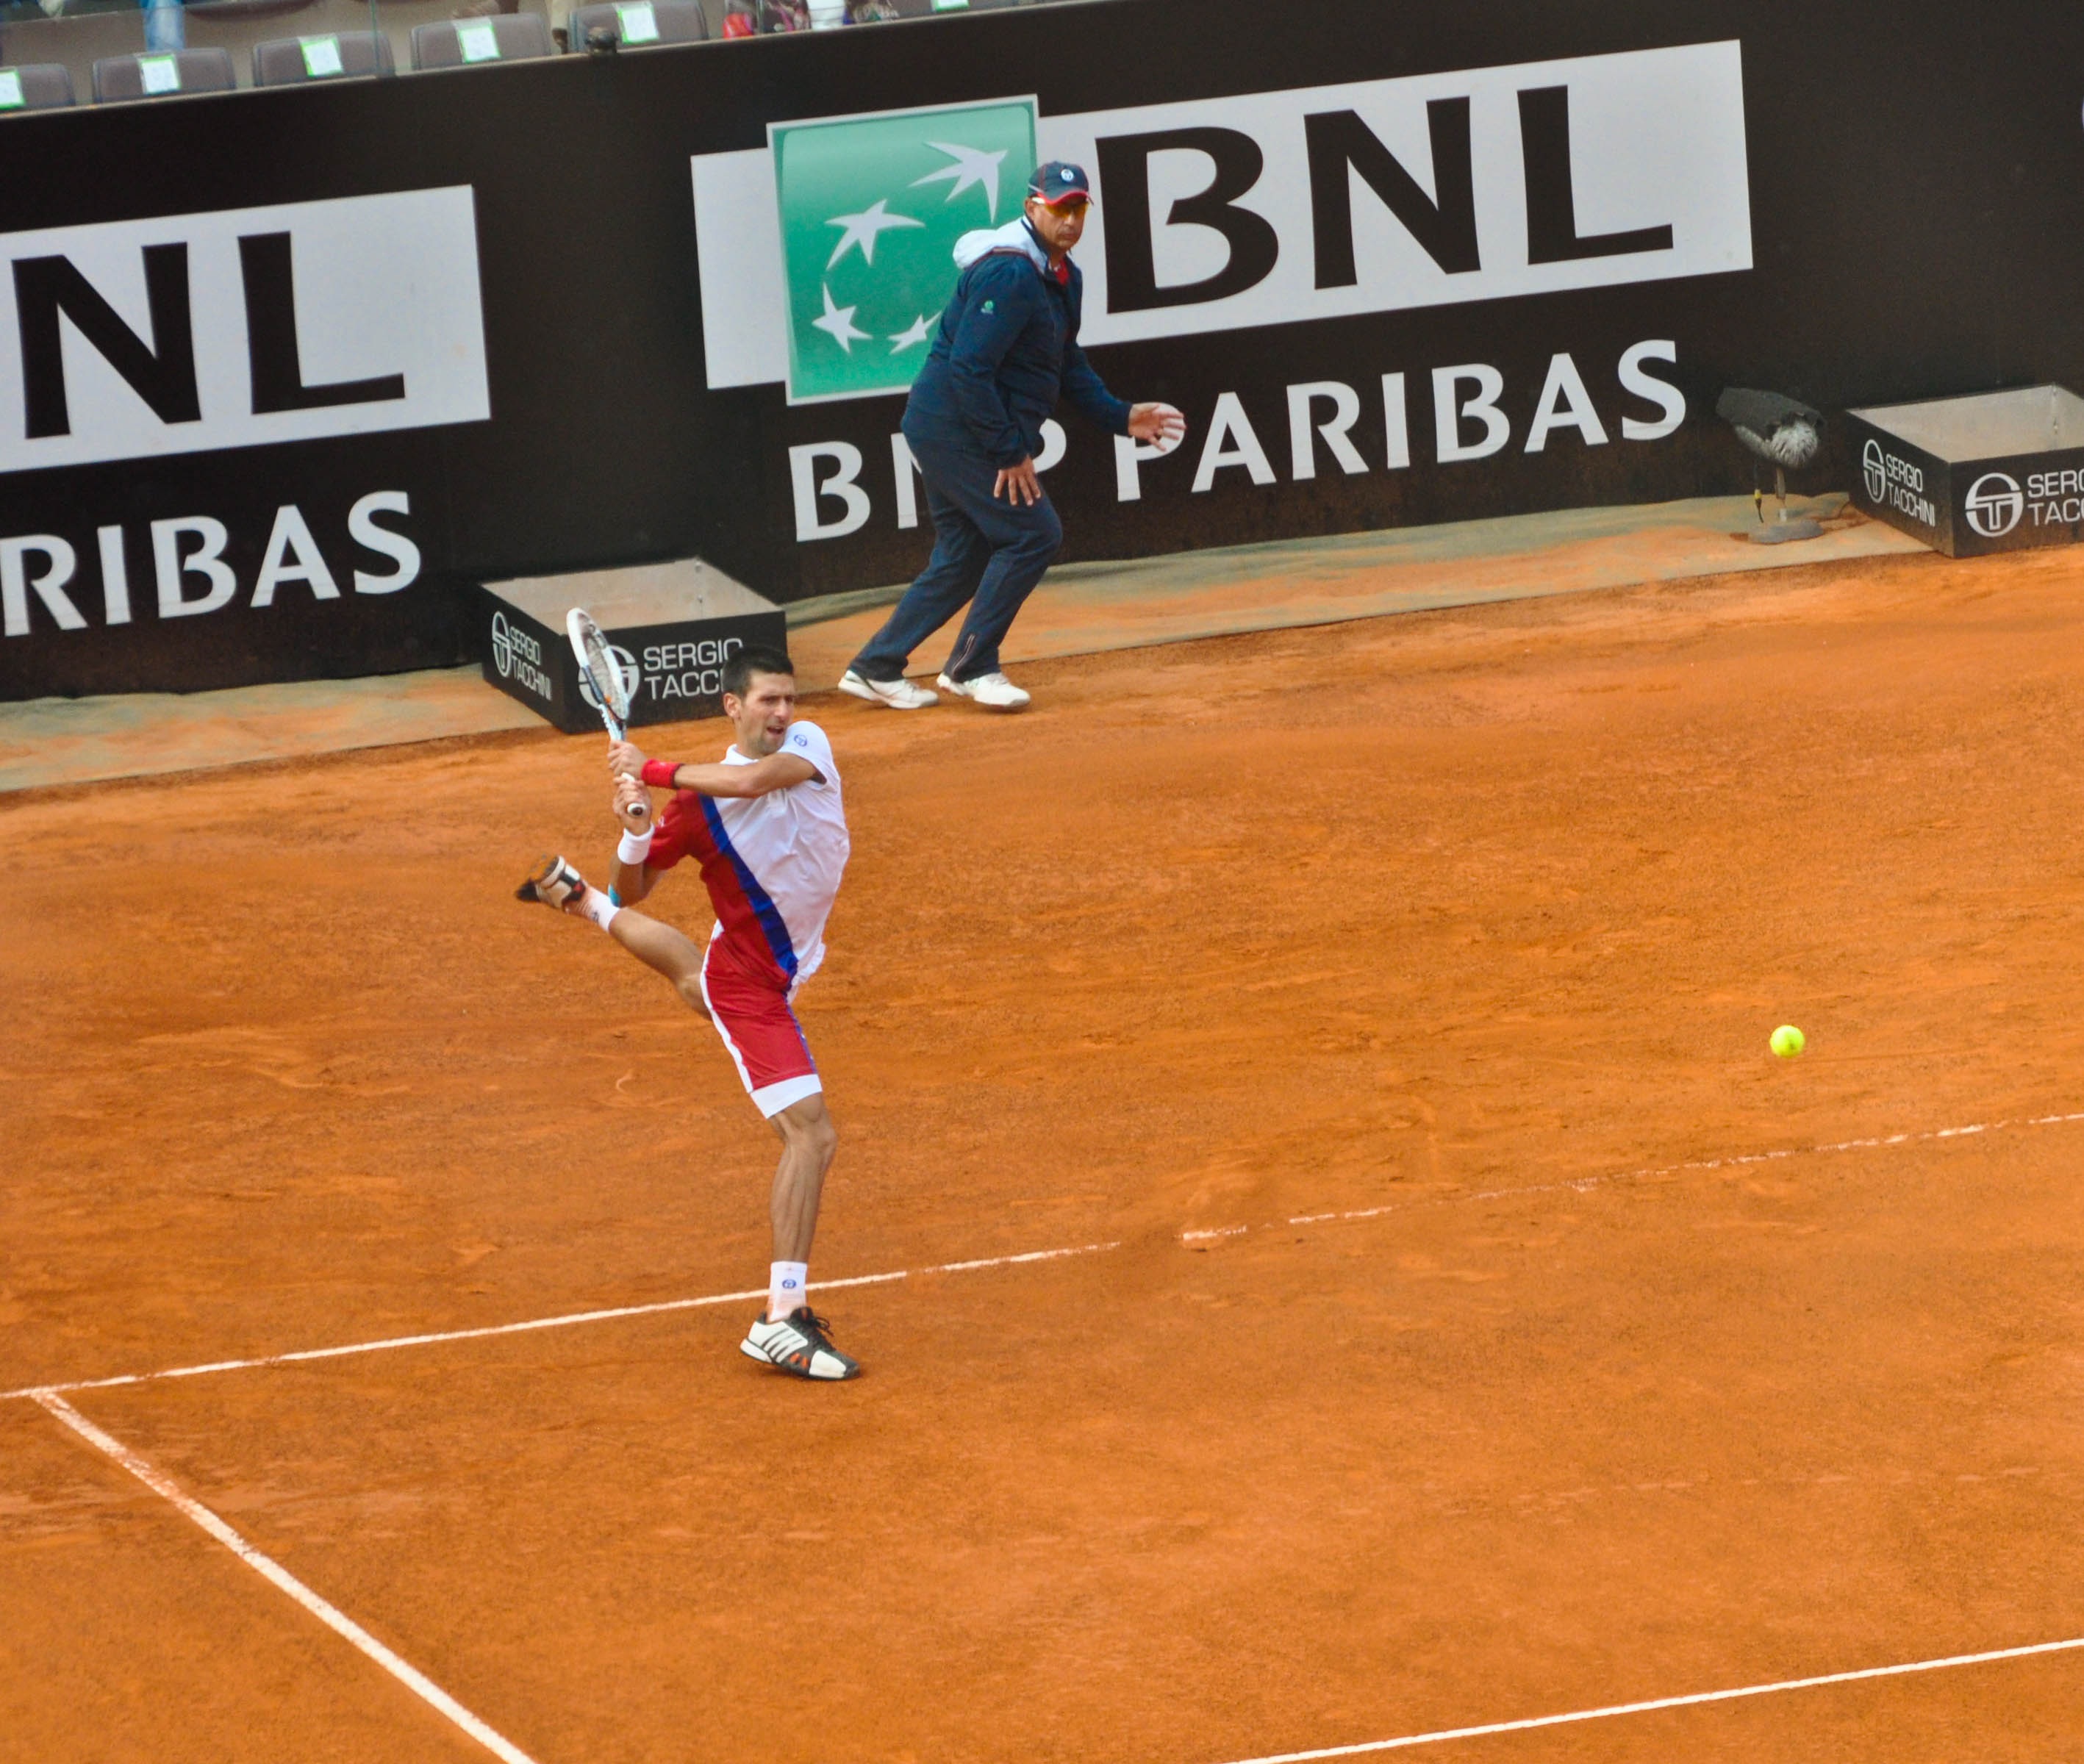
international, tennis, rome, sports, tournament, ball game, tennis player, individual sports, competition event, racquet sport